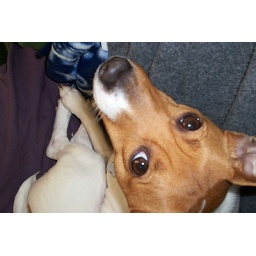
Maggie behind me sitting with me in my computer chair at the new apartment, March 2007.